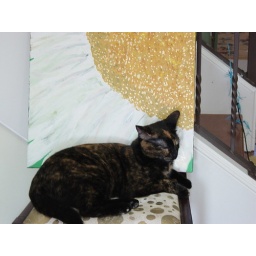
Gypsy on the dot chair by the giant daisy painting